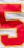
Number: 5